Kevin Wilson (American football)

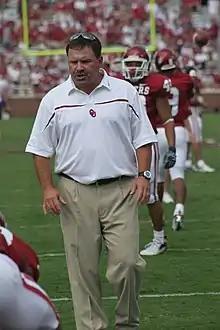
Wilson in 2006

Kevin Reece Wilson (born October 23, 1961) is an American college football coach and former player. He was the head coach at the University of Tulsa from 2023–2024. He was the offensive coordinator at Ohio State University from 2017 to 2022. Wilson was head coach at Indiana University from 2011 to 2016, and offensive coordinator at the University of Oklahoma from 2002 to 2010. He is currently an analyst at the University of Oklahoma.